All-4-One

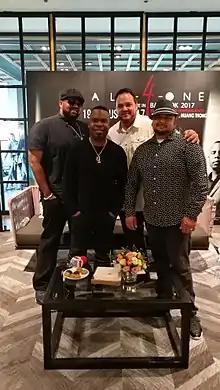
All-4-One in Bangkok. From left: Jones, Kennedy, Borowiak, Nevarez.

All-4-One is an American male R&B and pop group best known for their hit singles "I Swear", "So Much in Love" and "I Can Love You Like That". The group is composed of band members Jamie Jones, Delious Kennedy, Alfred Nevarez, and Tony Borowiak, all from the Antelope Valley and Mojave, California areas.